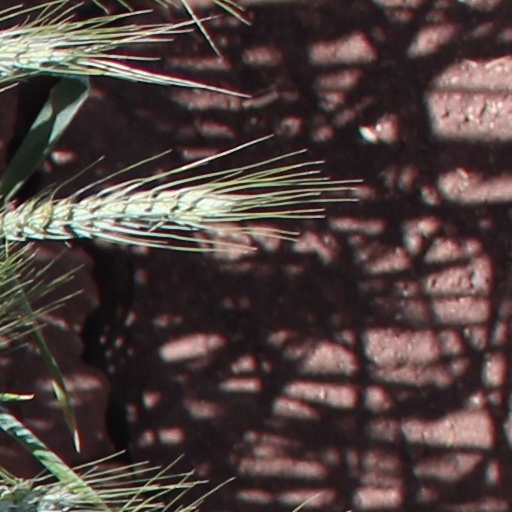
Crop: wheat